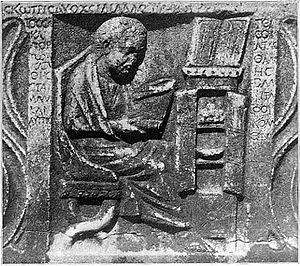
Les pertes de livres pendant l'Antiquité tardive représentent une perte irréparable de l'héritage culturel de l'Antiquité classique. Par cette perte de transmission d'une grande partie de la littérature grecque et latine de l'Antiquité, le nombre d'œuvres qui nous sont parvenues aux temps modernes est extrêmement faible. La plupart des textes cependant transmis sont retrouvés dans des copies médiévales, et les fragments originaux de textes antiques ne sont gardés qu'en tout petit nombre.